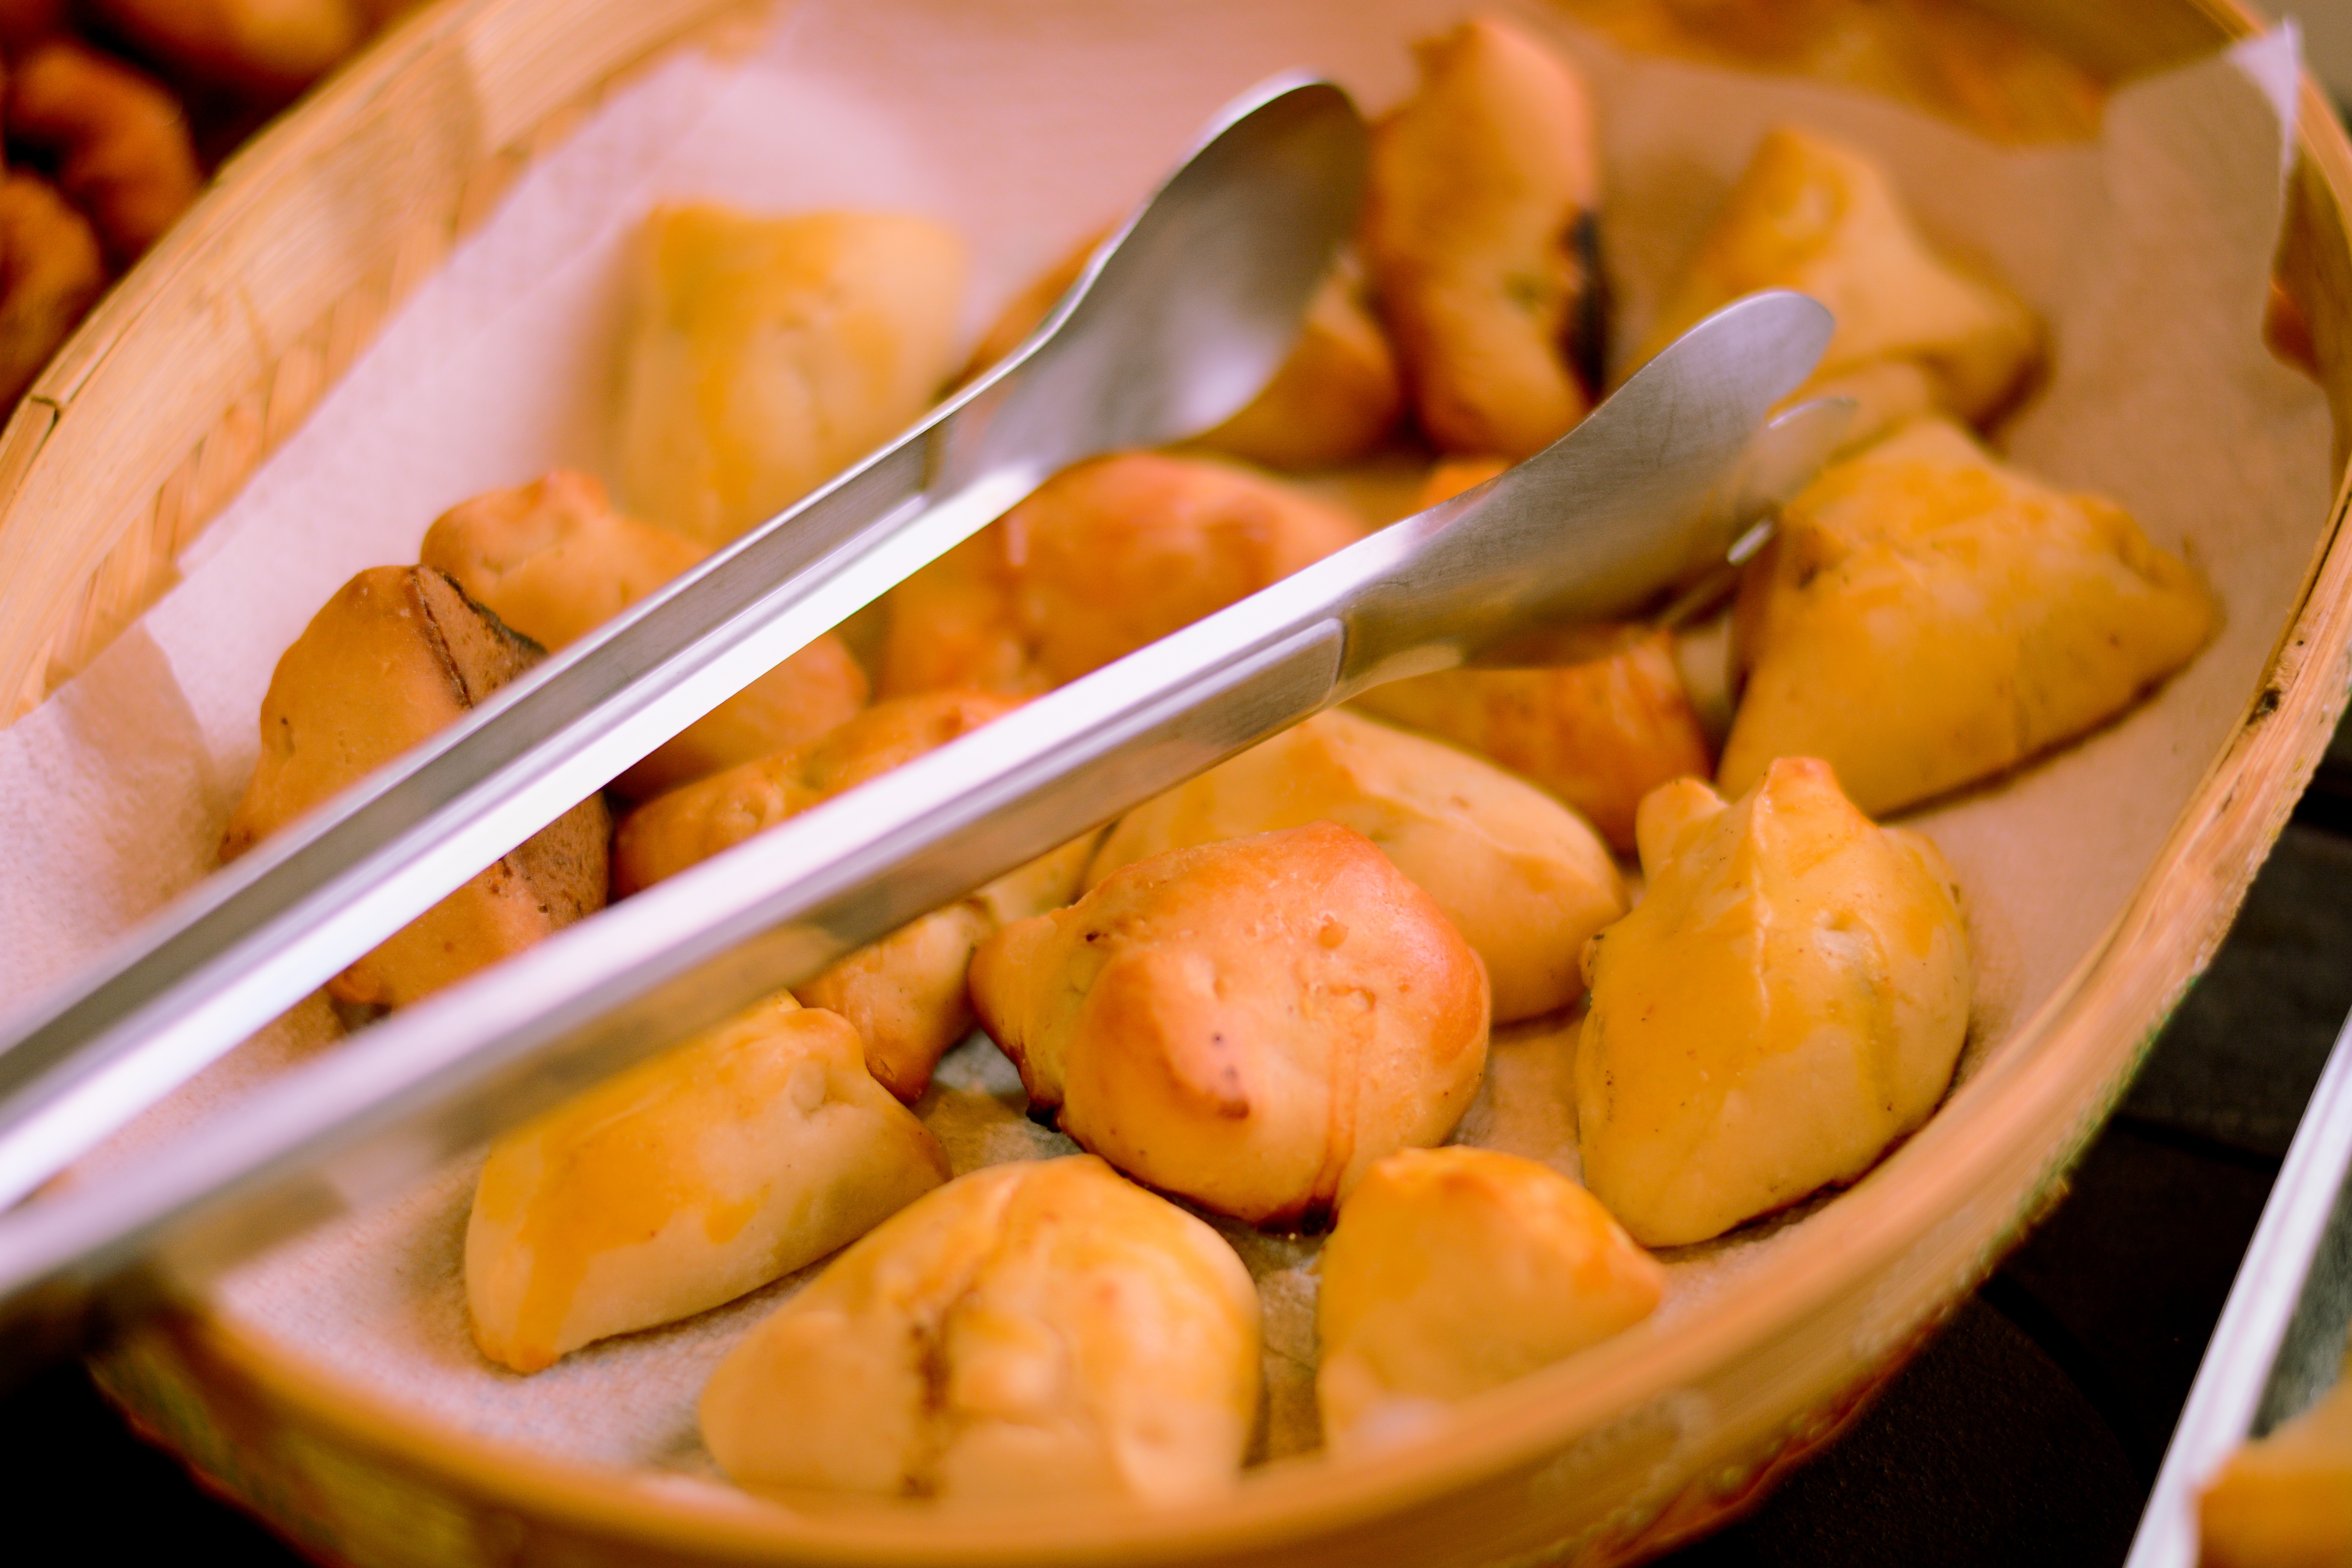
plant, fruit, dish, meal, food, produce, vegetable, breakfast, snack, cuisine, inn, flowering plant, land plant